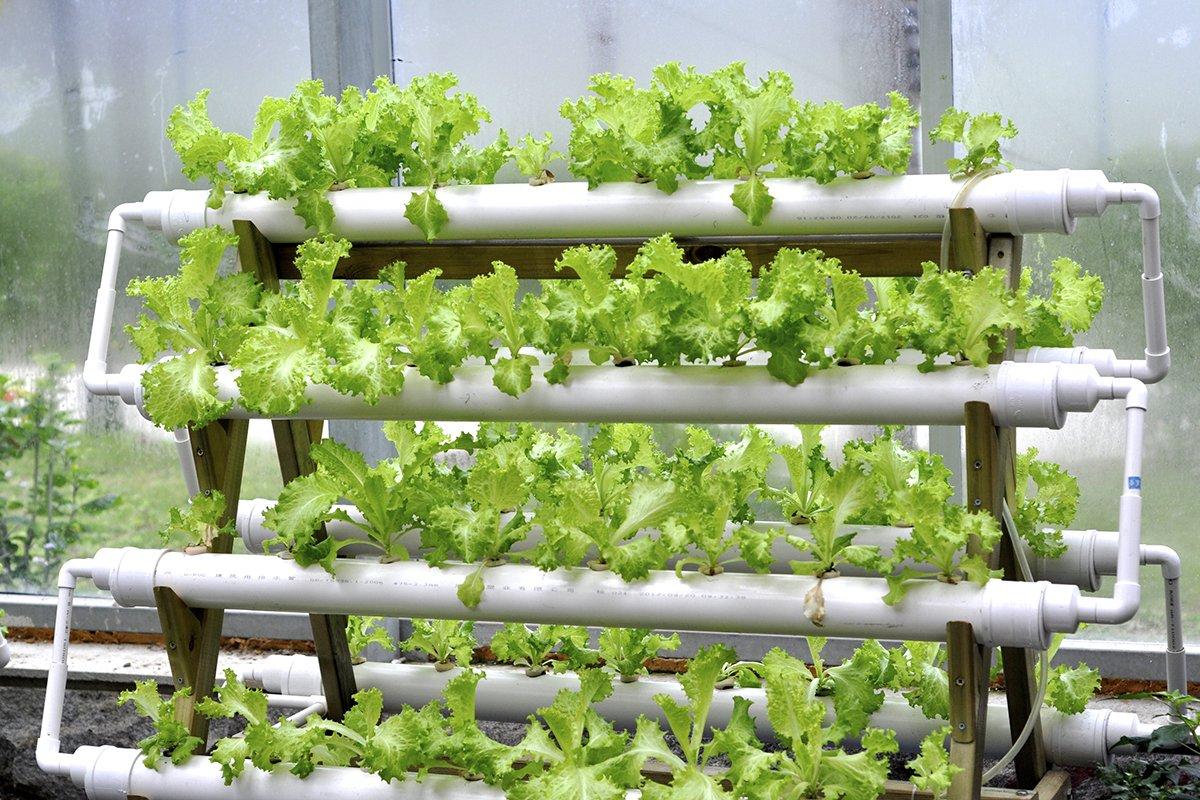
Mfumo wa kilimo wa kisasa ambapo mimea ya saladi au mboga za majani inapandwa kwenye mabomba meupe yaliyopa pangwa kwa unga ngazi. Mimea inaonekana yenye afya na kijani kibichi, ikionyesha kuwa inakuwa vizuri bila kutumia udongo. Hali hii inaashiria matumizi ya teknolojia ya kisasa na ya kilimo ili kuongeza usalishaji wa mazao.